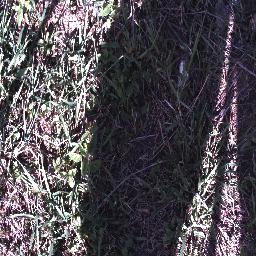
Label: negative